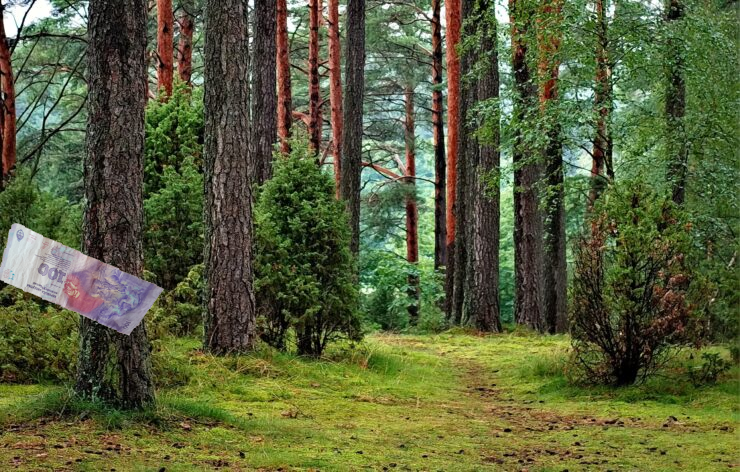
Denominación: 100